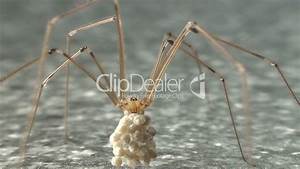
Label: ragno